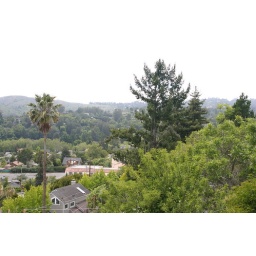
views. The building with the red tile roof in the center of the picture is Park Elementary School.